Question: Please indicate a possible affordance area of the bench that can be used for sitting
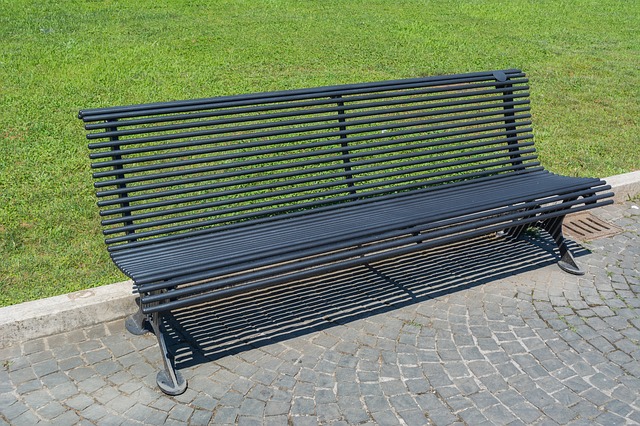
Answer: [110.5, 170, 607.5, 279]